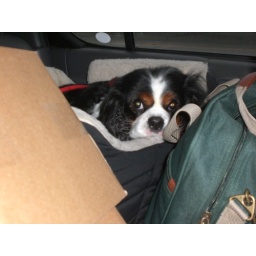
lo all packed up in her car seat and ready for a road trip